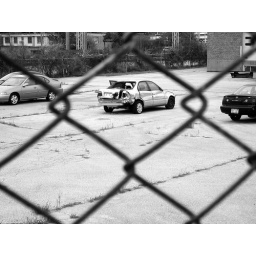
An abandoned car in an abandoned parking lot behind a rusty fence.